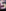
Number: 5